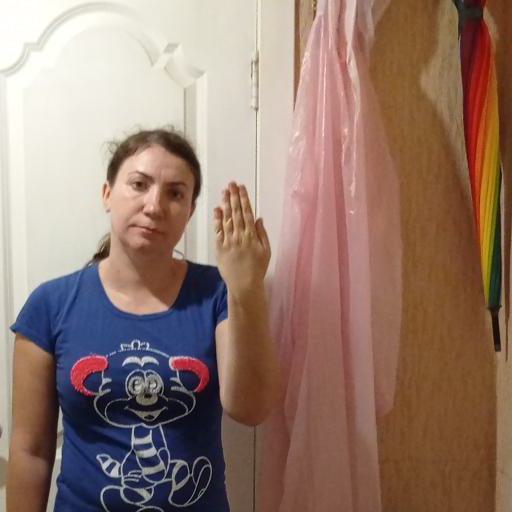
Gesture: stop_inverted